Oregon College of Oriental Medicine

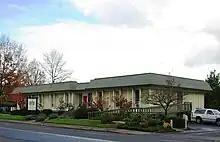
Building on the Southeast Portland campus

OCOM operated one clinic and an herbal medicinary at their location in Old Town. OCOM Clinic, at the institution's Old Town Chinatown campus, opened in September 2012 and served downtown residents and workers. The OCOM Herbal Medicinary was located on the ground floor of the institution's campus. More than 20,000 low-cost acupuncture, Chinese herbal medicine, tuina, and shiatsu patient treatments were offered annually by the clinics, which also served as teaching facilities for the institution. OCOM has an active research department, and has received substantial research grants from the National Institutes of Health/NCCAM.